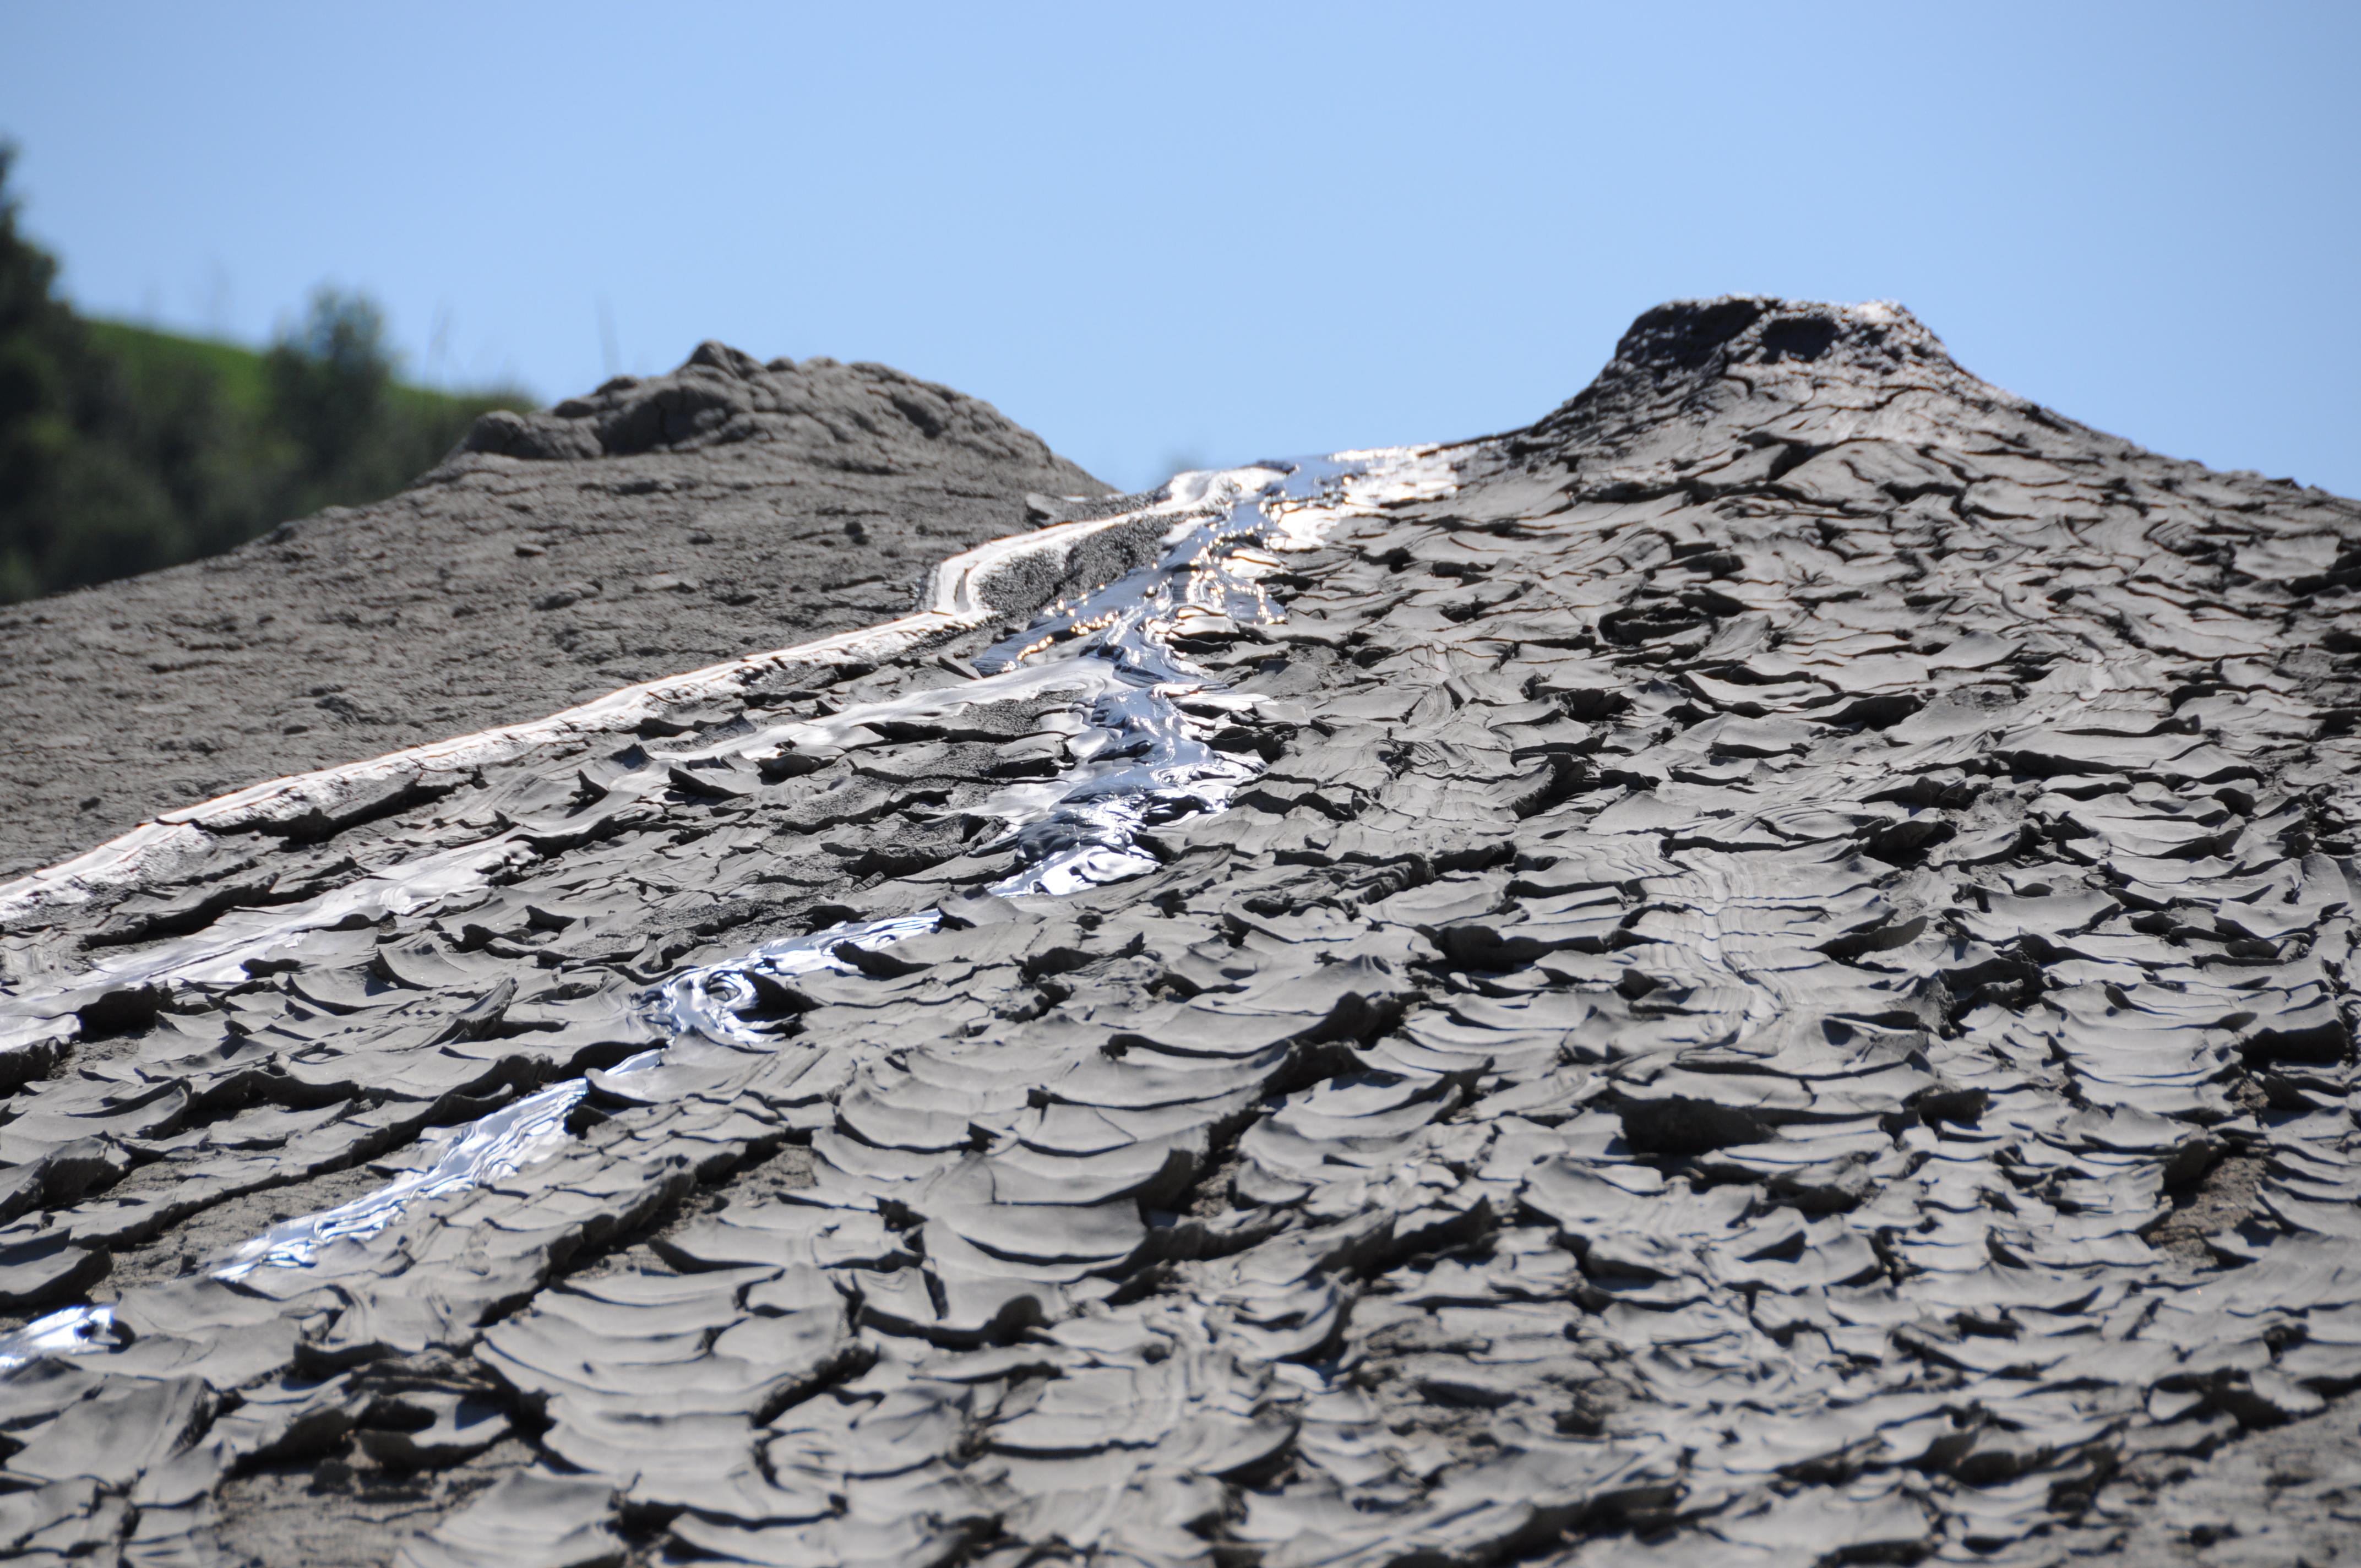
mud, sky, bedrock, wood, slope, mountain, formation, asphalt, outcrop, landscape, rock, soil, event, metal, intrusion, stone wall, automotive tire, rubble, massif, batholith, hill, limestone, mountain range, erosion, volcanic rock, igneous rock, glacial landform, tree, ar te, tundra, Raised beach